Magistrate of Brussels

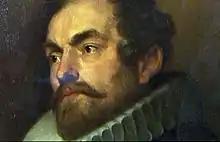
Close-up of part of the work, before restoration.

Magistrate of Brussels is an unfinished oil painting or oil sketch by Anthony van Dyck, rediscovered in 2013 after being shown on episodes of the BBC television programme "Antiques Roadshow".